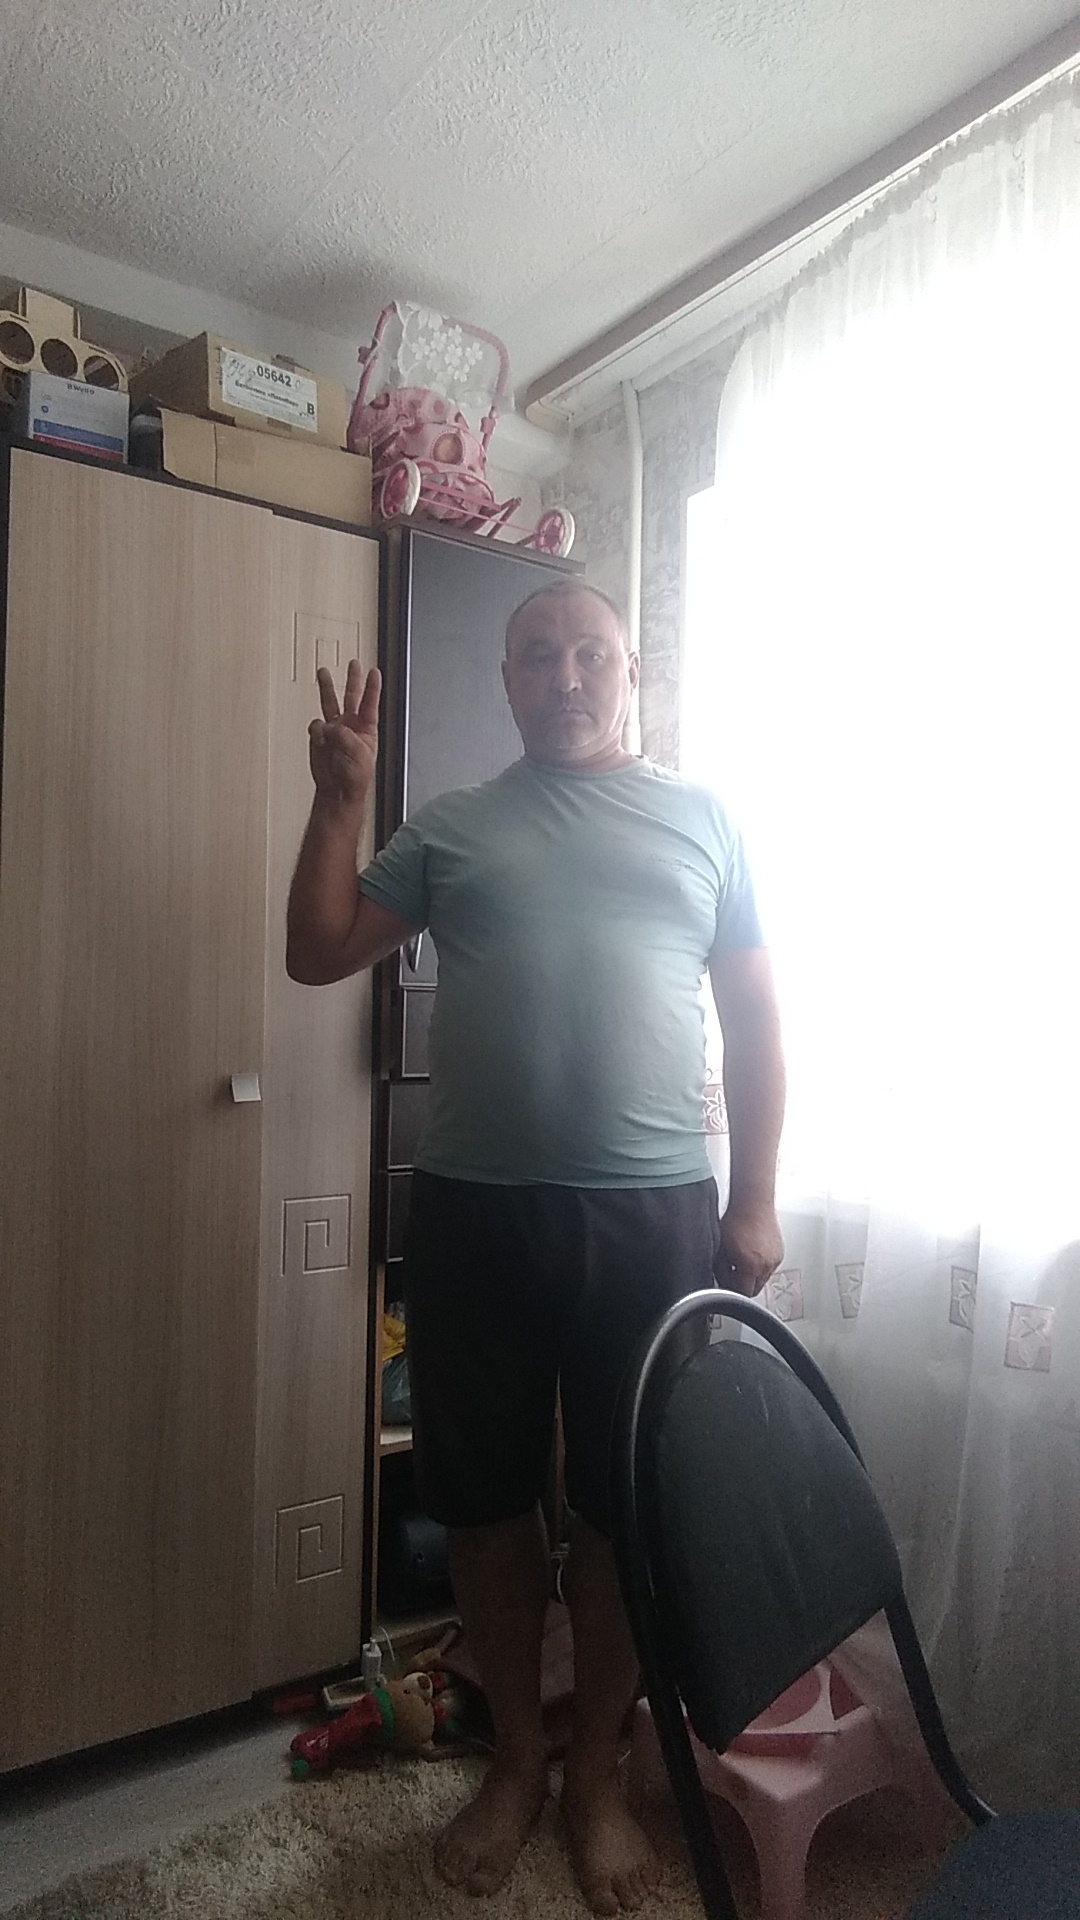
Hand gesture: three